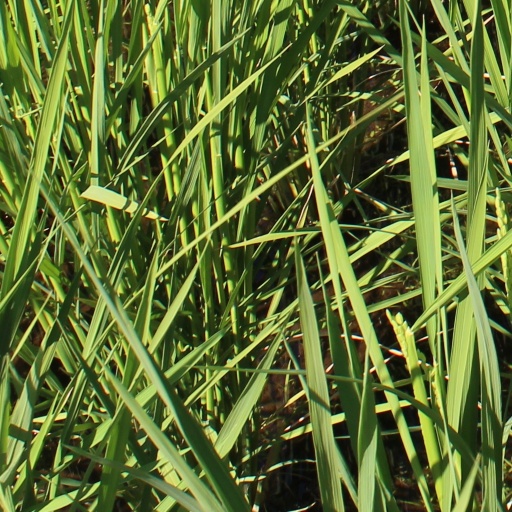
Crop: rice